New Canaan Branch

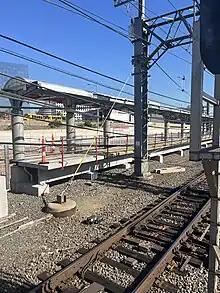
Platform 7 at Stamford under construction October 2023

On May 30, 2023, and continuing through August 2023, the New Canaan Branch was shut down for track rehabilitation work, with all service being replaced by shuttle buses. The work entails replacing 8,000 rail ties, of rails, and insulating rail joints. Repairs will also be made to mud spots, drainage and rail anchors, along with replacing bridge timbers on the Noroton River Bridge and resurfacing the entire line. Upon completion, a stretch of the branch within the Stamford region will have its speed limit increased, from to .